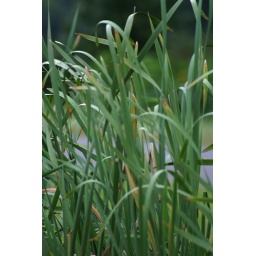
A grass screen by the roadside